Charlotte Lewis (Lost)

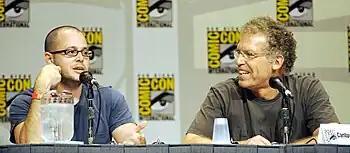
Damon Lindelof (left) and Carlton Cuse (right) wrongly blamed Mader for a continuity error.

Three episodes after Charlotte's death, Faraday sees a young Charlotte in a scene set in 1974. This created a continuity error as her date of birth was given in "Confirmed Dead" as July 2, 1979. "Lost" producers Damon Lindelof and Carlton Cuse explained in the "Official "Lost" Audio Podcast" that Mader changed the age of Charlotte so she would not be portraying someone in their mid-thirties. However Mader retaliated on her Facebook page that the timeline error was their fault and was unhappy about being blamed for it. Lindelof and Cuse clarified that it was their mistake and apologized for blaming Mader. Fellow "Lost" producer Greggory Nations had noticed Mader was eight years younger than the age Charlotte was originally conceived to be, so suggested Charlotte's birthday be changed to the same as Mader's, without realizing the effect this would have on the subsequent season.